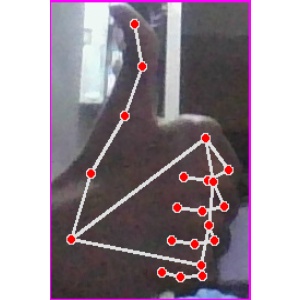
अक्षर: थ